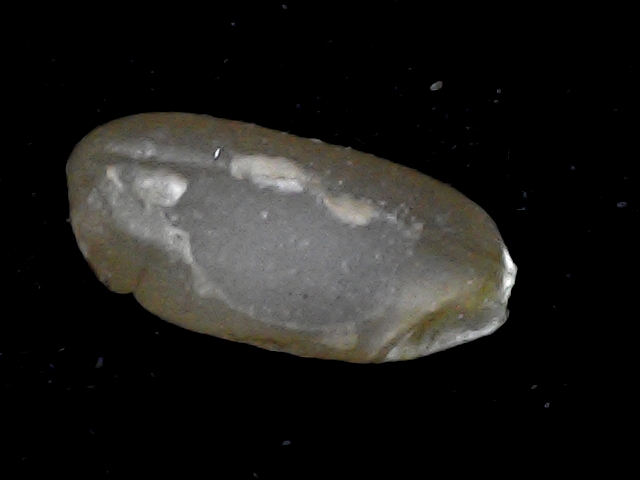
Rice variety: BD76